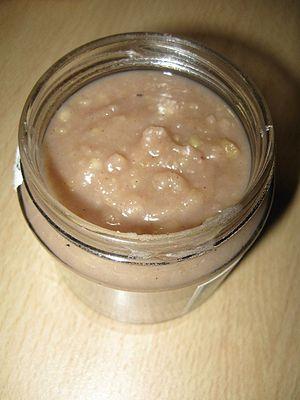
La crème de marrons est une crème inventée en 1885 par l'industriel Clément Faugier qui cherchait à récupérer les brisures des marrons glacés créées accidentellement lors de la production.